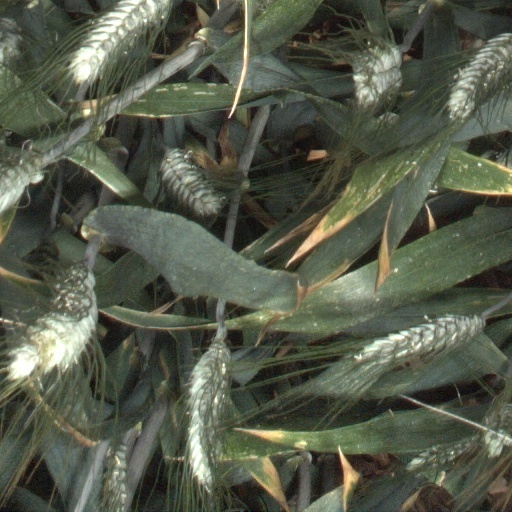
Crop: wheat